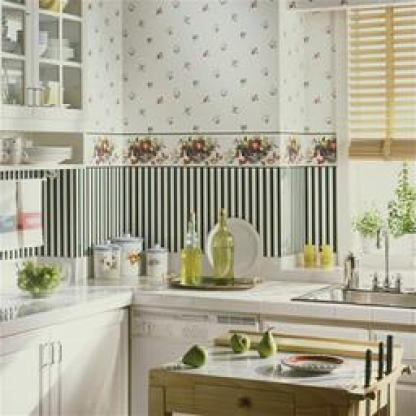
Scene: Indoor